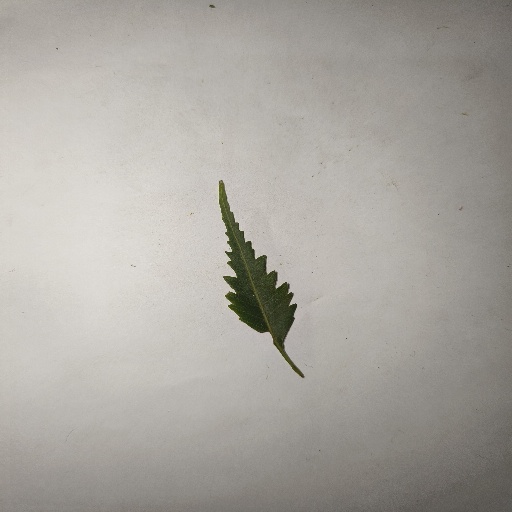
Species: Neem
Leaf condition: Healthy Leaf